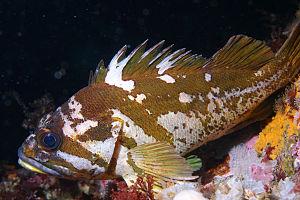
Cet article liste les familles de poissons, classées par nom scientifique en ordre alphabétique.
Sebastes carnatus est une espèce de poissons de l'ordre des Scorpaeniformes.